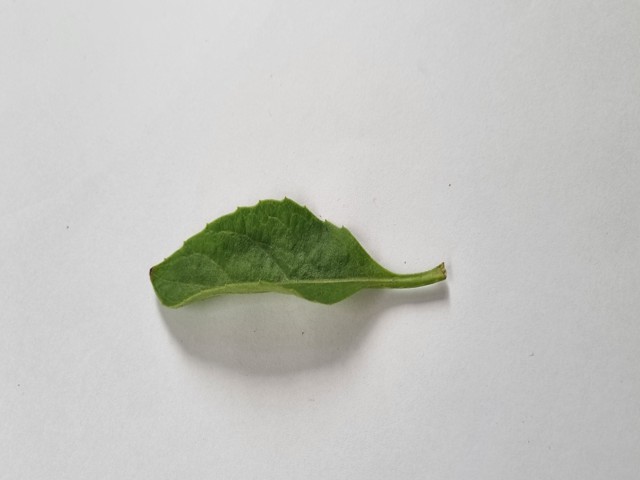
Plant: gainura